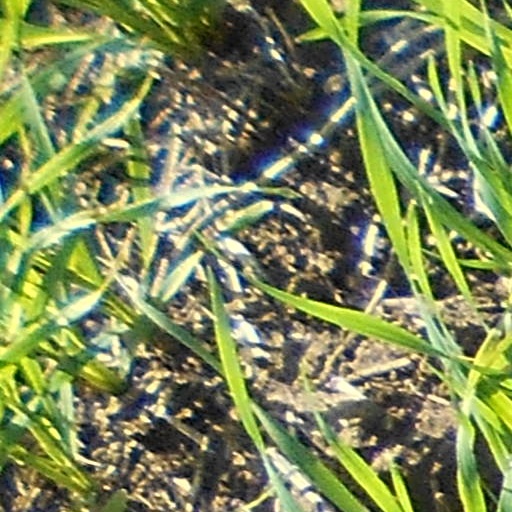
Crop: wheat